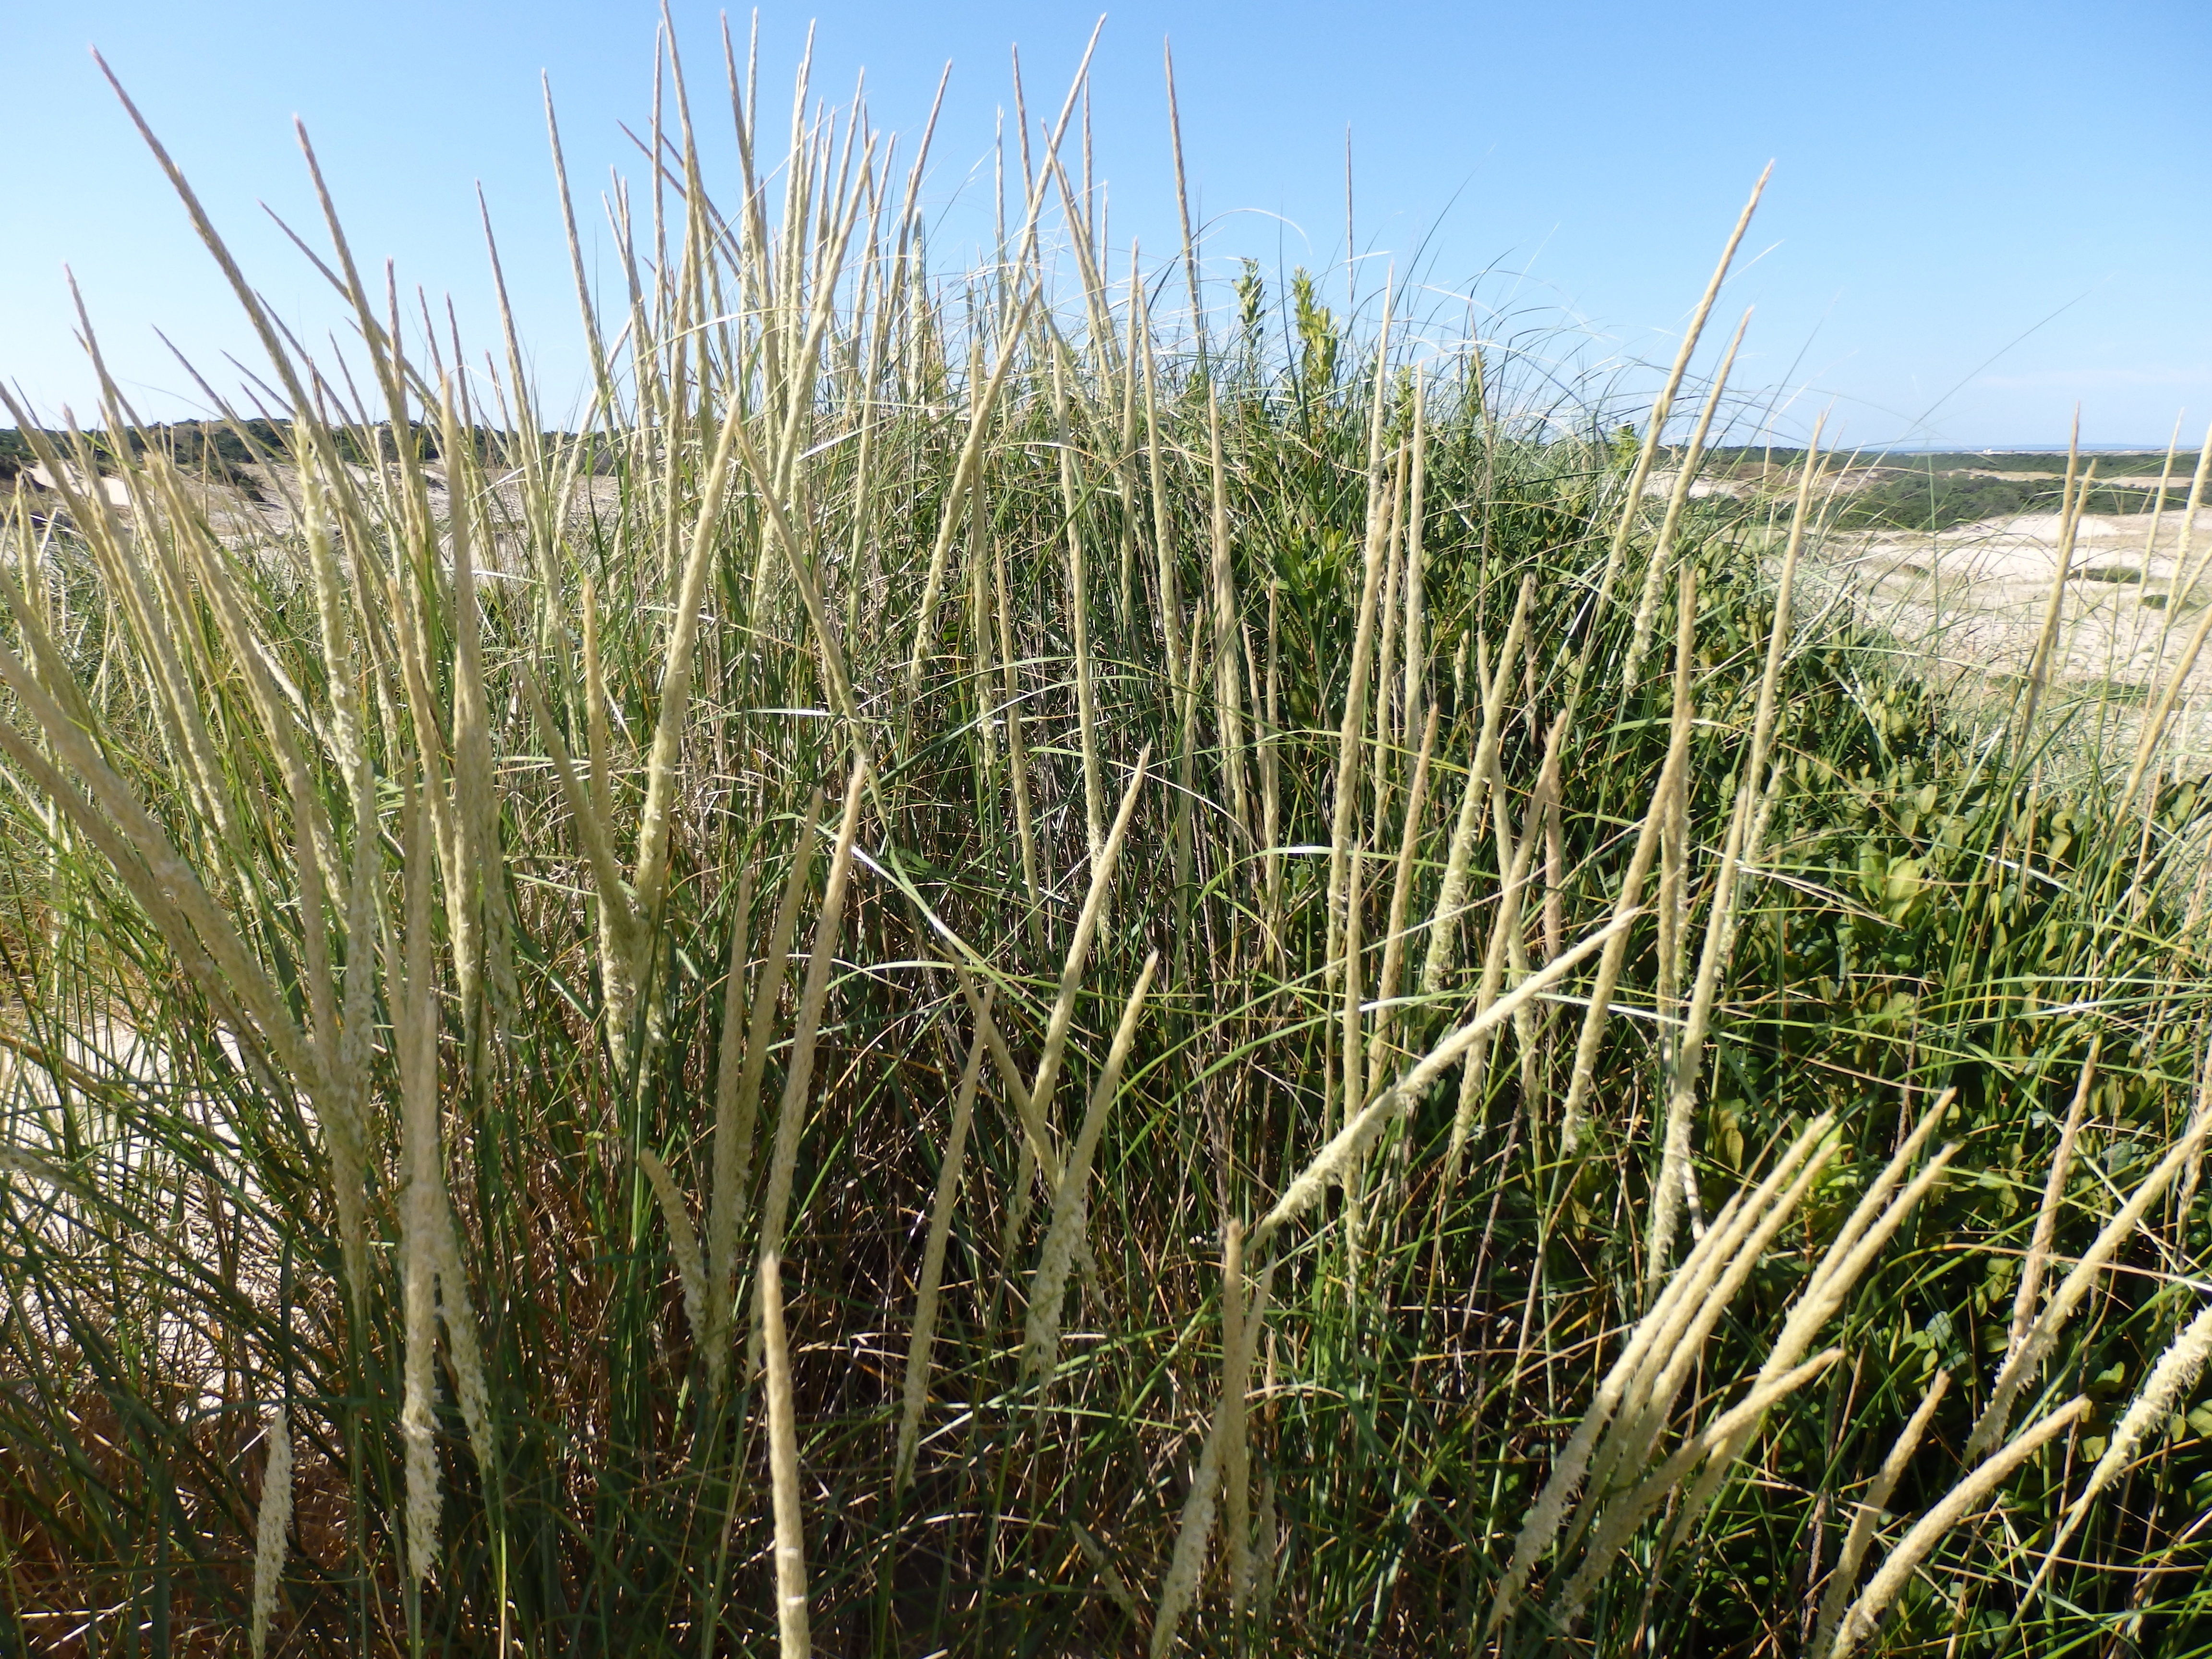
sea, grass, outdoor, sand, ocean, plant, field, prairie, dune, flower, summer, coastline, food, crop, natural, agriculture, flora, sunny, wetland, ecosystem, flowering plant, beach grass, triticale, chrysopogon zizanioides, grass family, land plant, phragmites